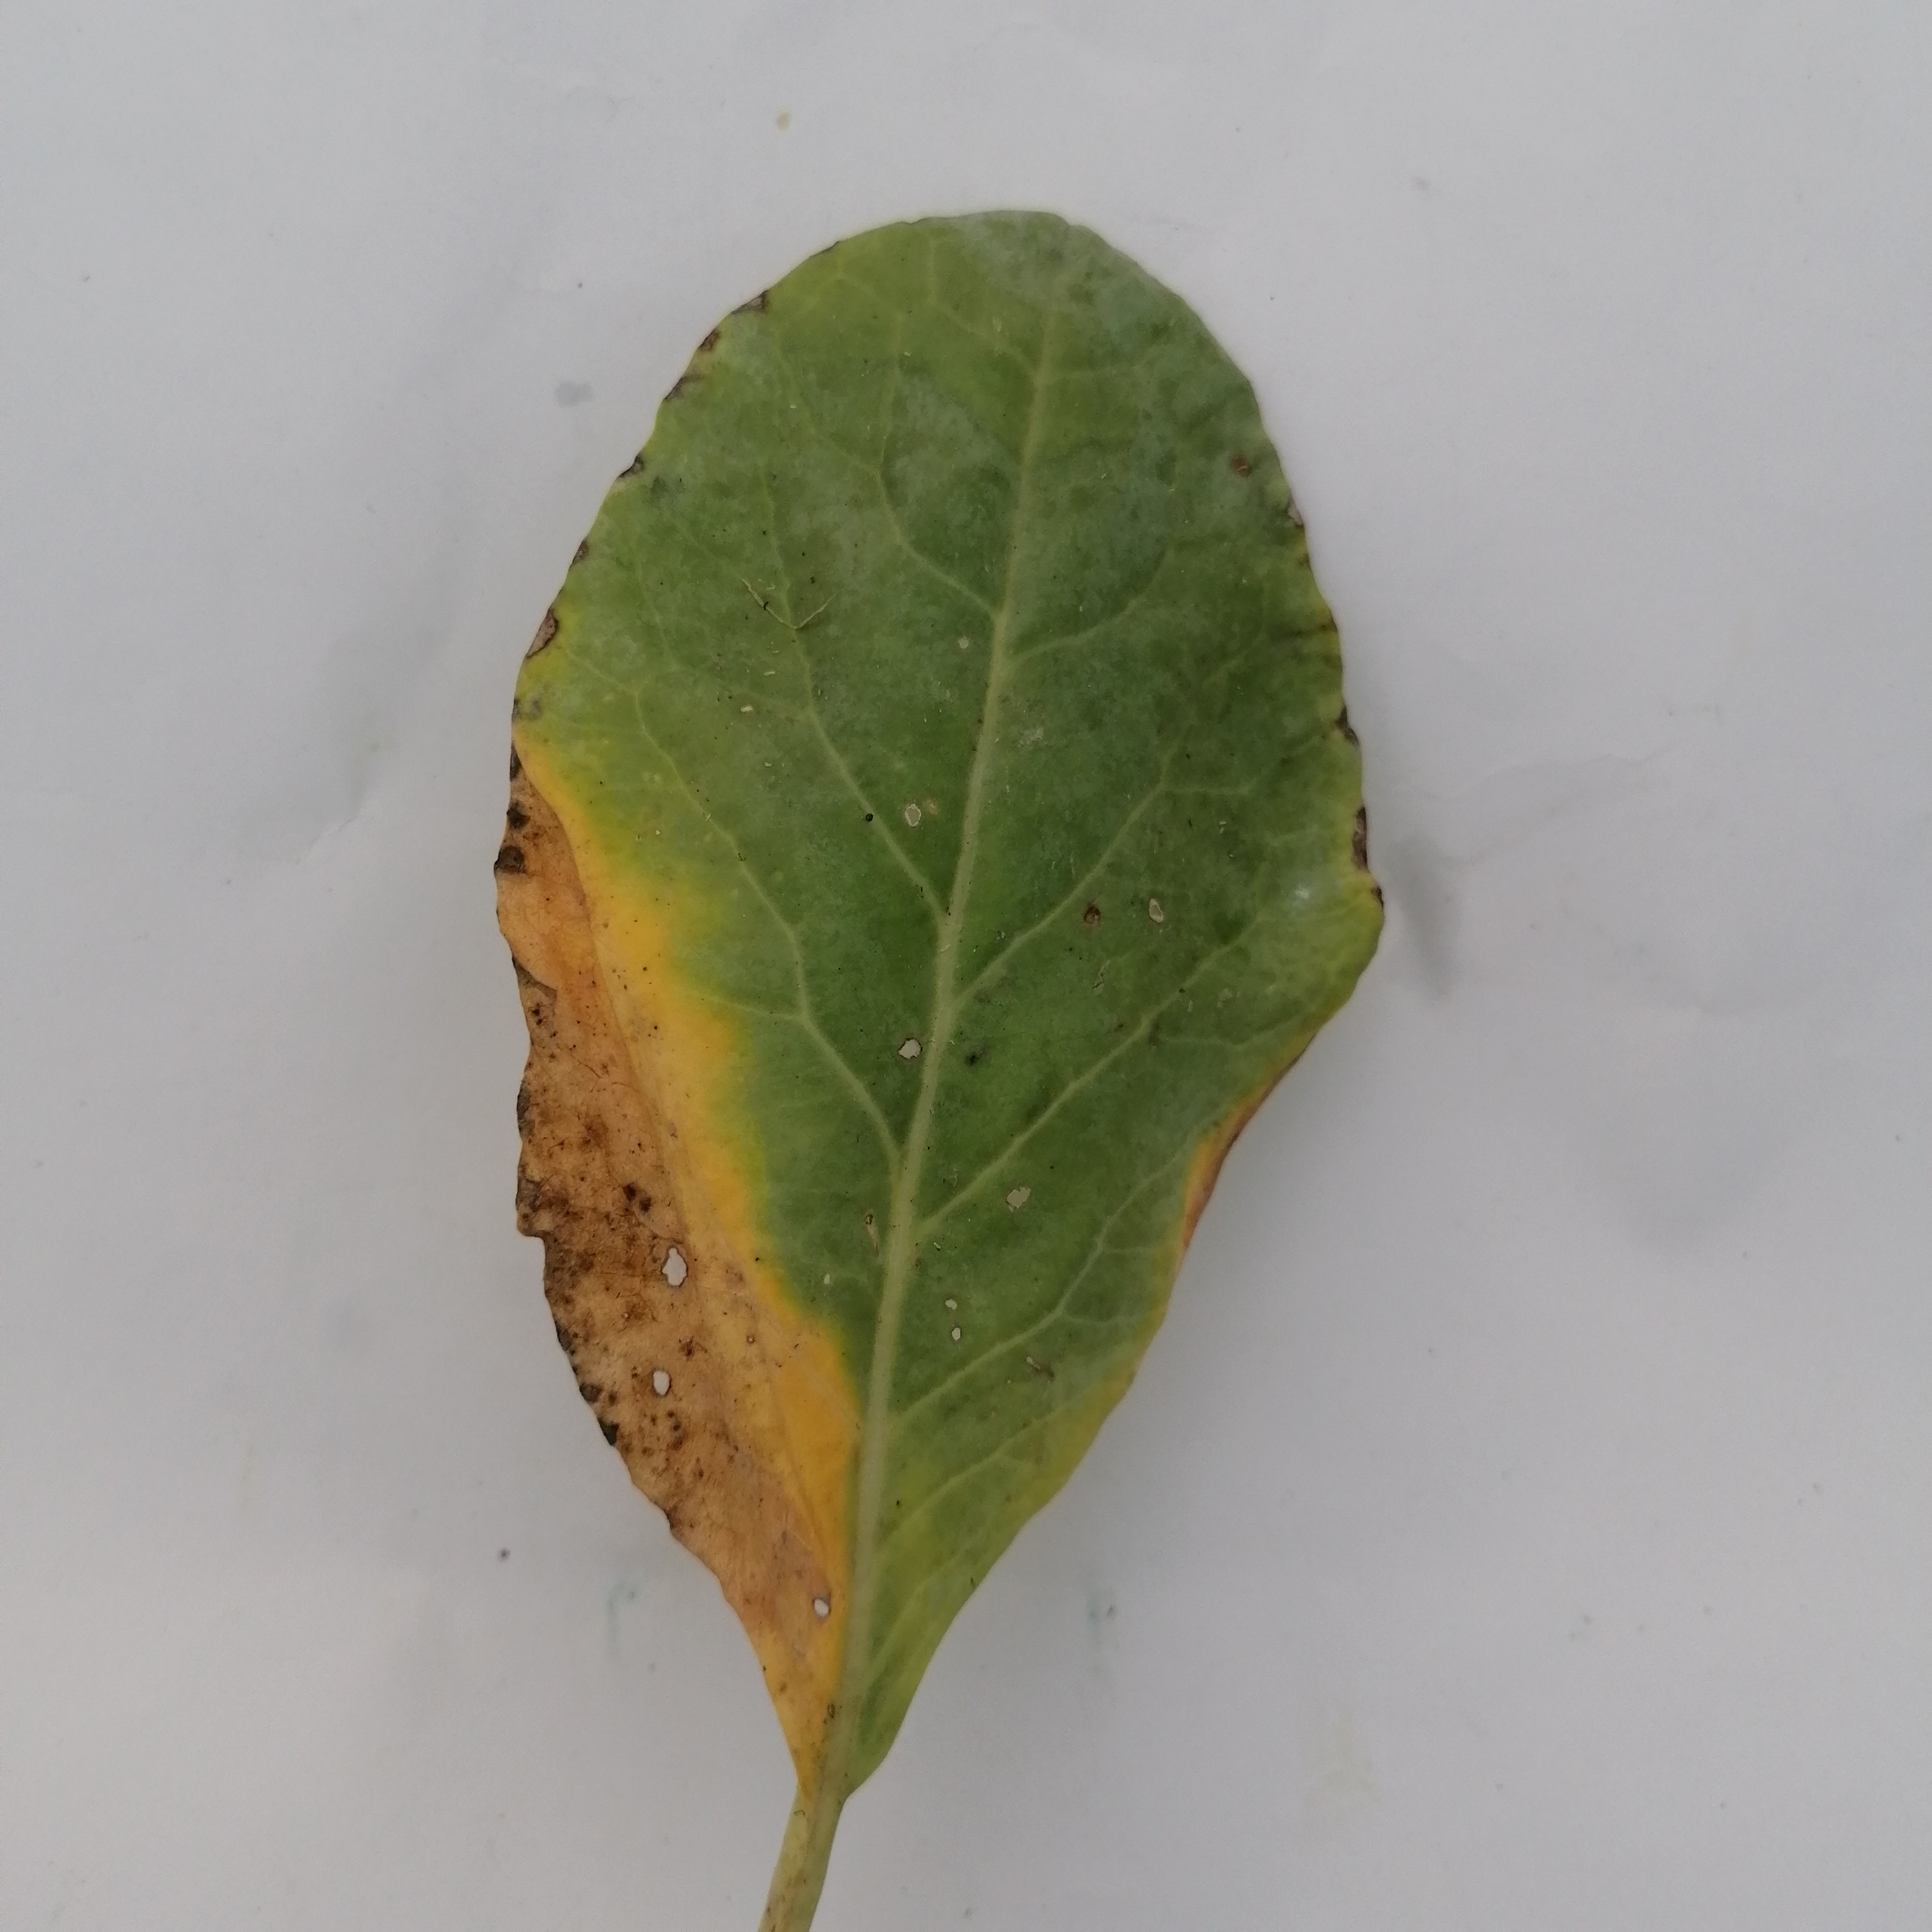
Label: Black Rot